Archiac

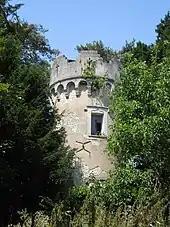
Remains of the castle

The inhabitants of the commune are known as "Archiacais" or "Archiacaises" in French. Arthenac was part of the Archiac commune until they were separated in 1831; the population data given in the table and graph below for 1821 and earlier include the commune of Arthenac.